Curiosity (rover)

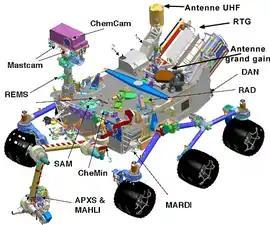
Instrument location diagram

The general sample analysis strategy begins with high-resolution cameras to look for features of interest. If a particular surface is of interest, "Curiosity" can vaporize a small portion of it with an infrared laser and examine the resulting spectra signature to query the rock's elemental composition. If that signature is intriguing, the rover uses its long arm to swing over a microscope and an X-ray spectrometer to take a closer look. If the specimen warrants further analysis, "Curiosity" can drill into the boulder and deliver a powdered sample to either the Sample Analysis at Mars (SAM) or the CheMin analytical laboratories inside the rover.